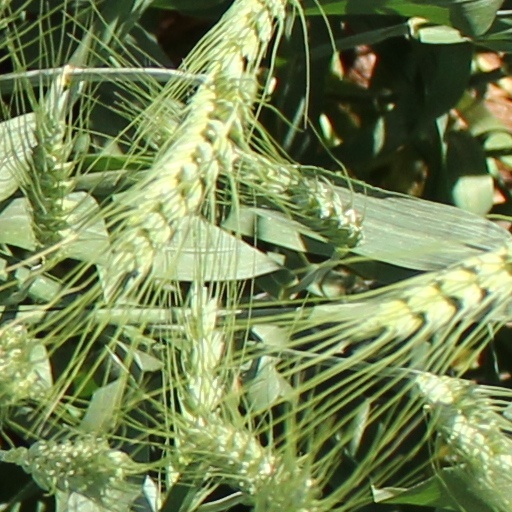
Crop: wheat